Teuchitlán culture

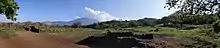
A panorama of Ball Court 2 from the site of Los Guachimontones

The history for the Mesoamerican ball game in West Mexico dates back to the Early Formative period (1500 – 900 BCE) with the site of El Opeño. El Opeño is located just southeast of Lake Chapala over the Jalisco/Michoacán border. The site consists of a shaft tomb cemetery, though short staircases lead to the tombs rather than vertical shafts. Within several of these tombs, ceramic figurines were discovered interred with the dead. A group of 16 figurines were found together in one tomb. Eight of the figurines appear to depict people playing the ball game. Five figures are nude men with various pieces of ball game equipment and three are nude women.